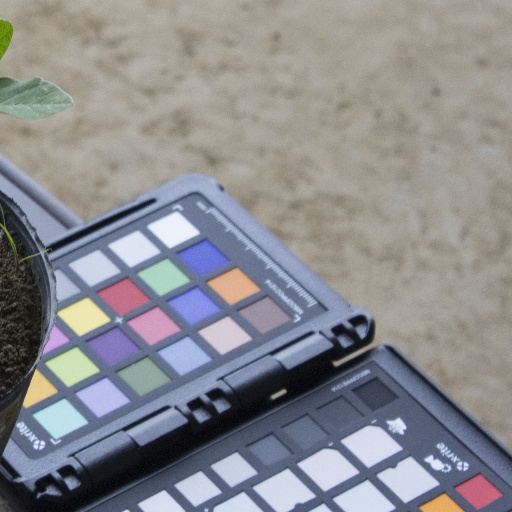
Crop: soybean